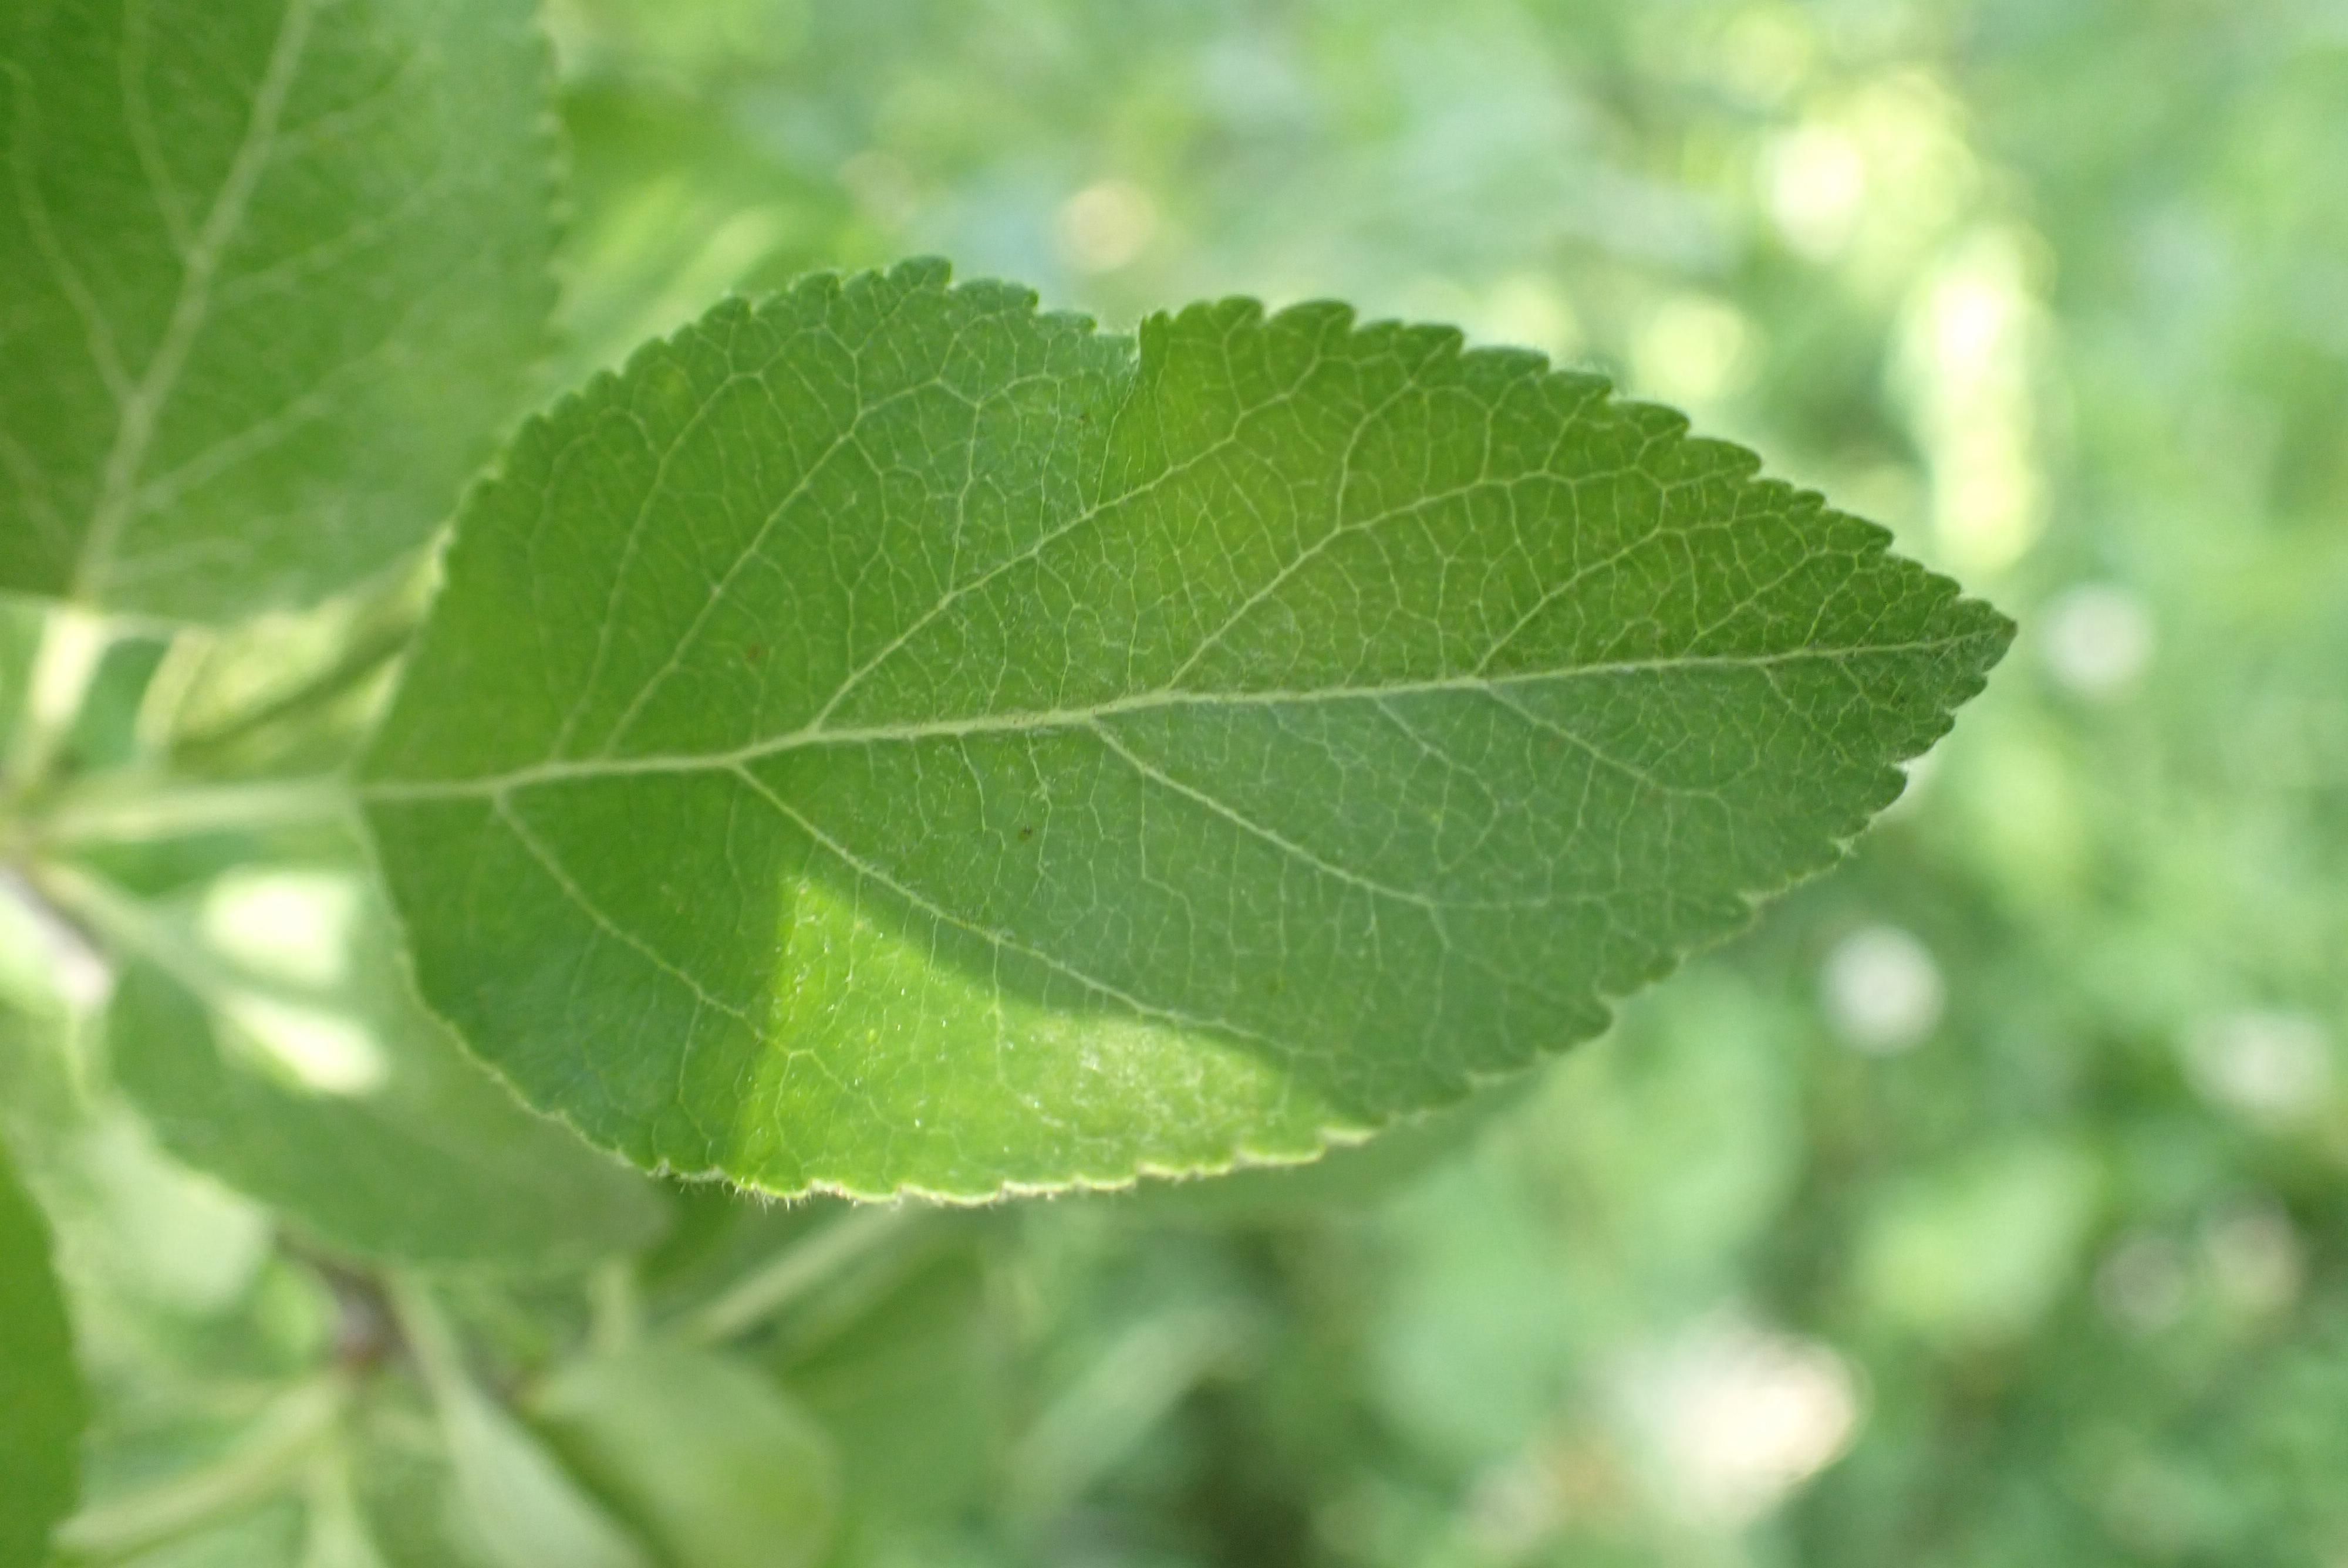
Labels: healthy